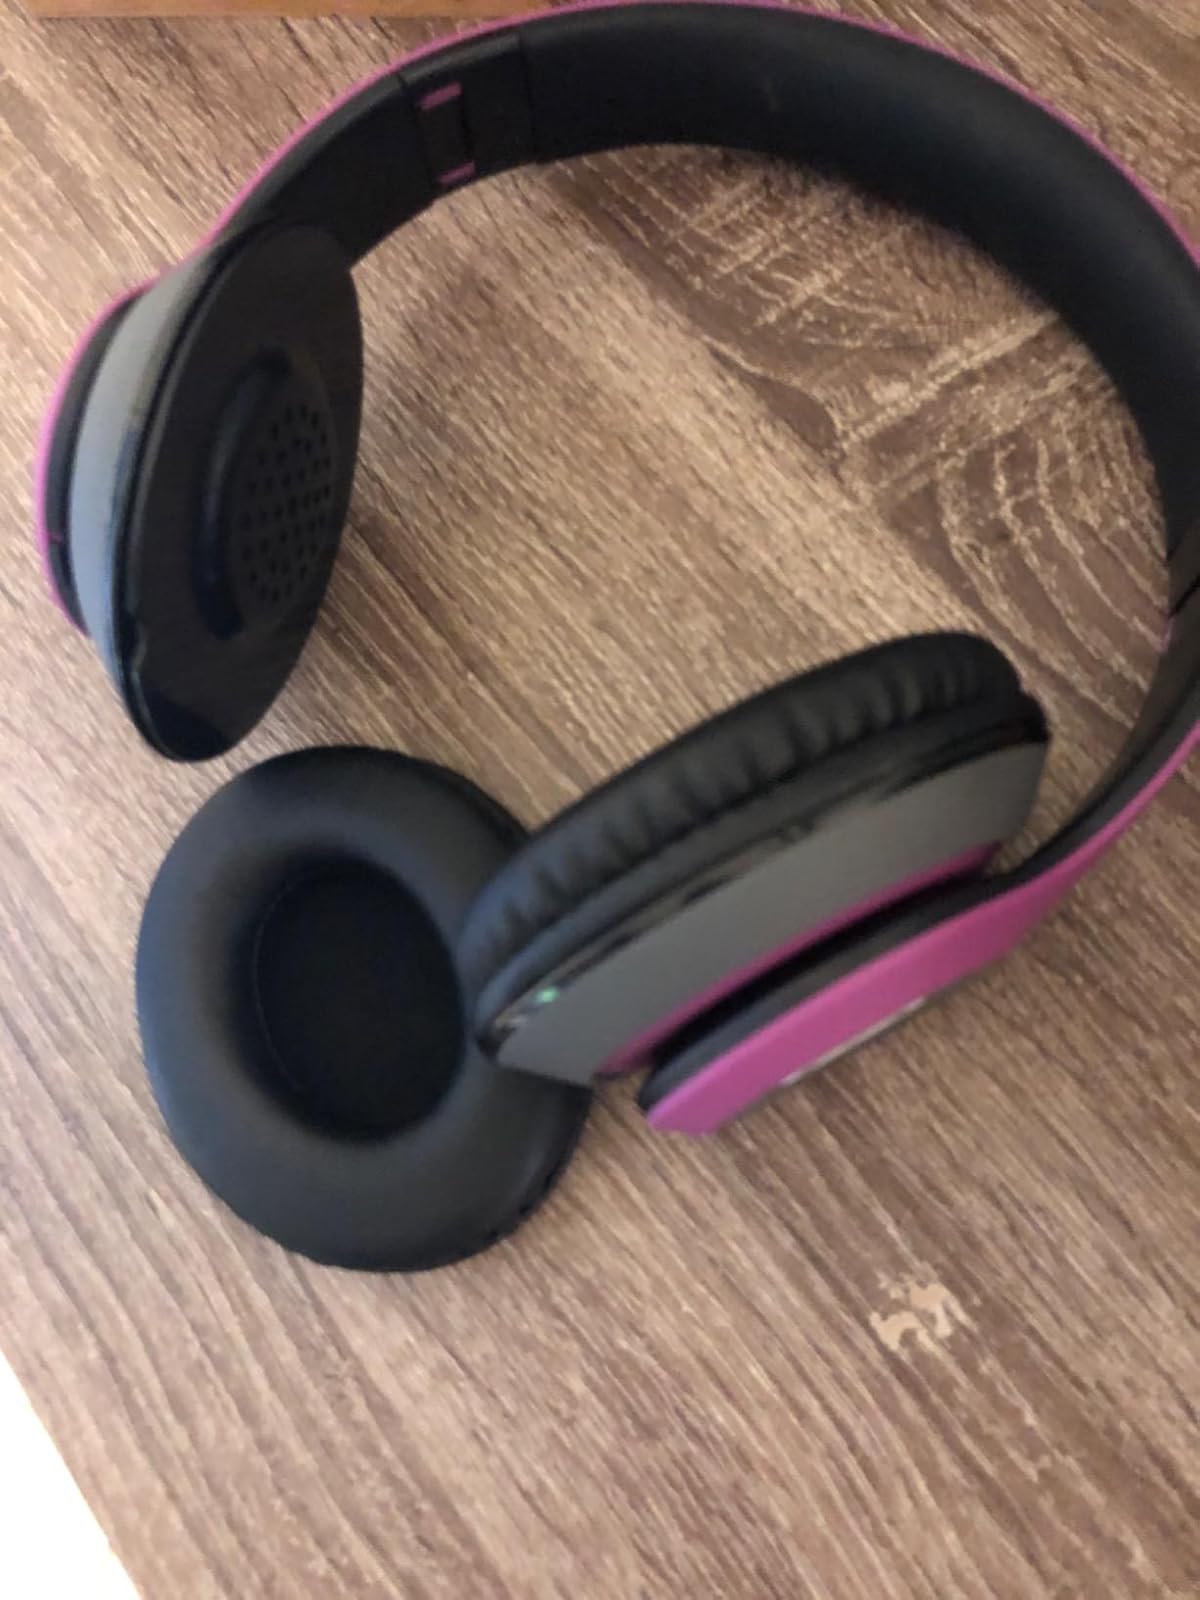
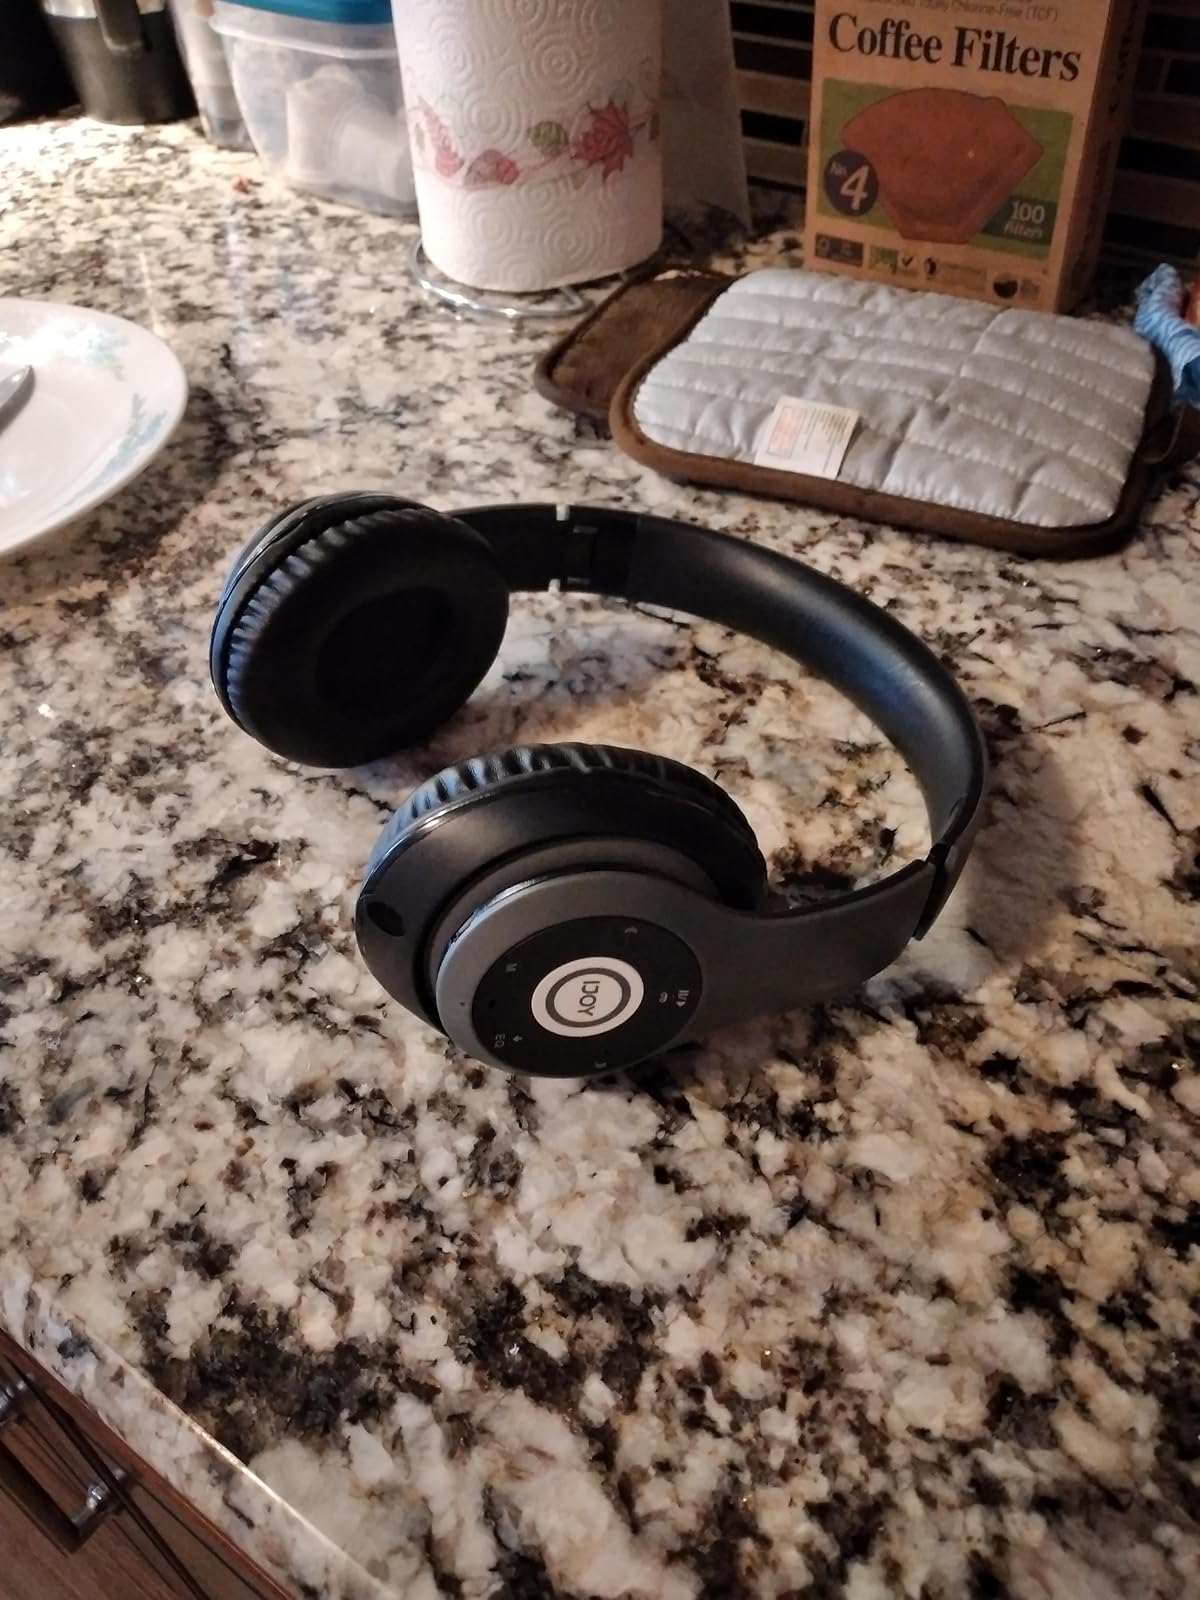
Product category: headphones
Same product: no